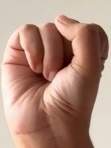
ASL sign: S